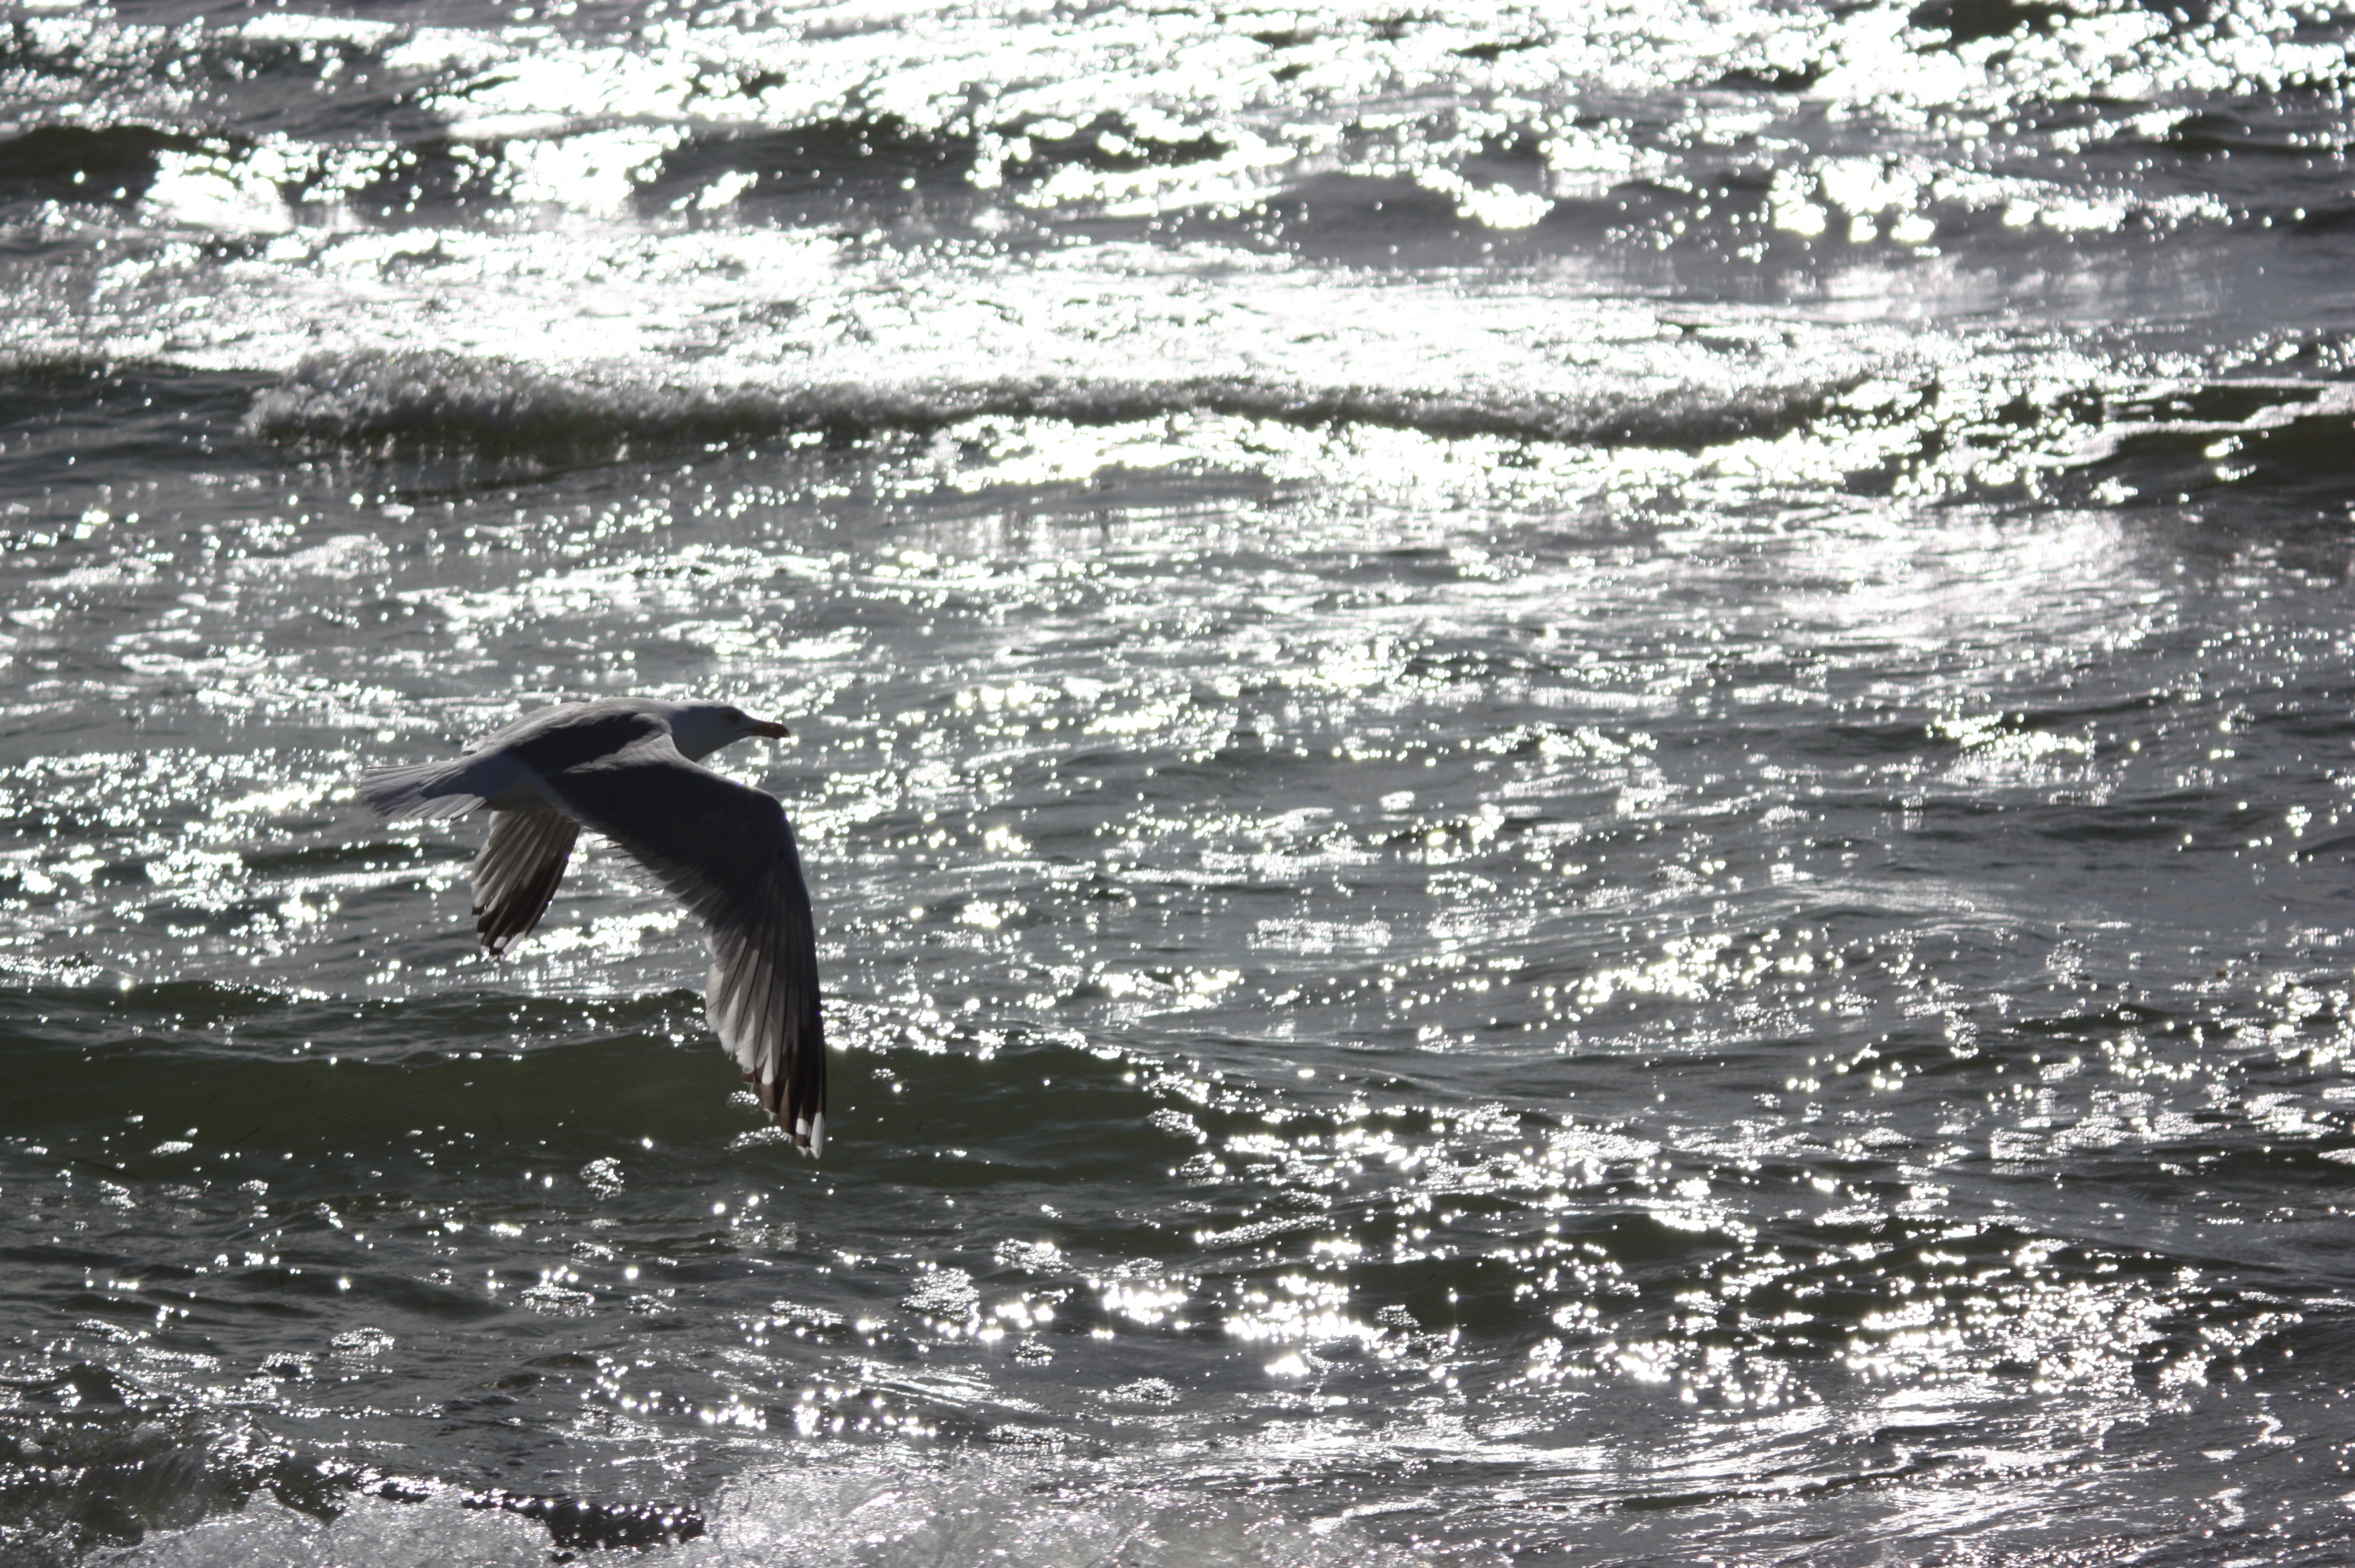
sea, coast, ocean, bird, wave, walk on the beach, hiddensee, marine mammal, seagull flying, wind wave